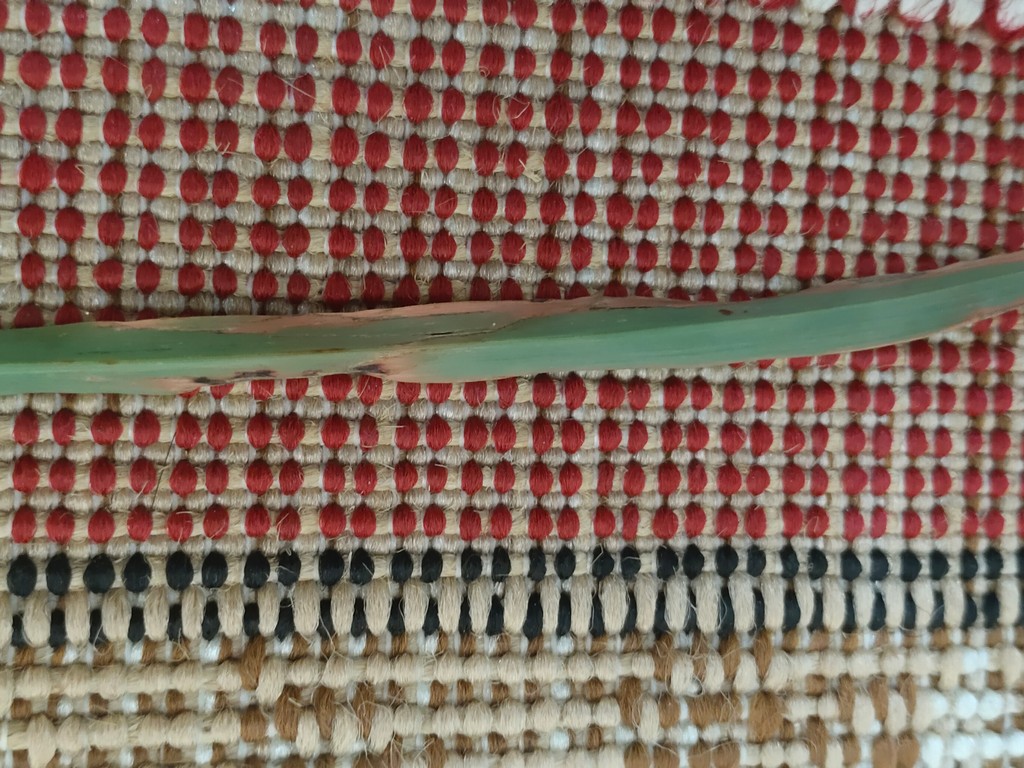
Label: Unhealthy